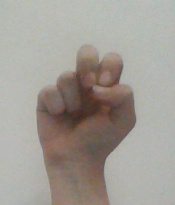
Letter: gaaf